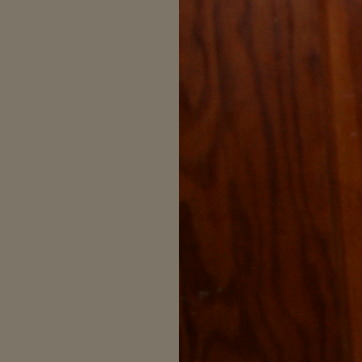
Material: wood